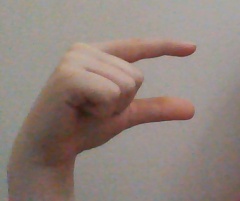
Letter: dal